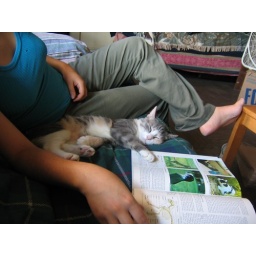
a cat reading about cats - friend's house in the bronx.